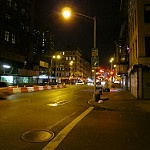
Label: street